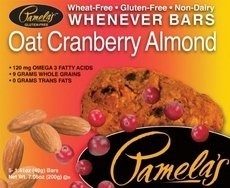
Item Name: Pamela's Products - Pamela's Oat Cranberry Almond Bars (6x5 CT)
Value: 6.0
Unit: Count

Price: 42.88